Kuhombutsu Station

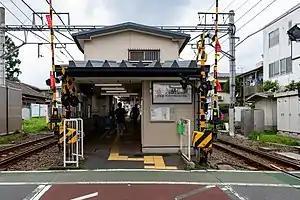

is a station on the Tokyo Kyuko Electric Railway Oimachi Line located in southeast Tokyo, Japan.